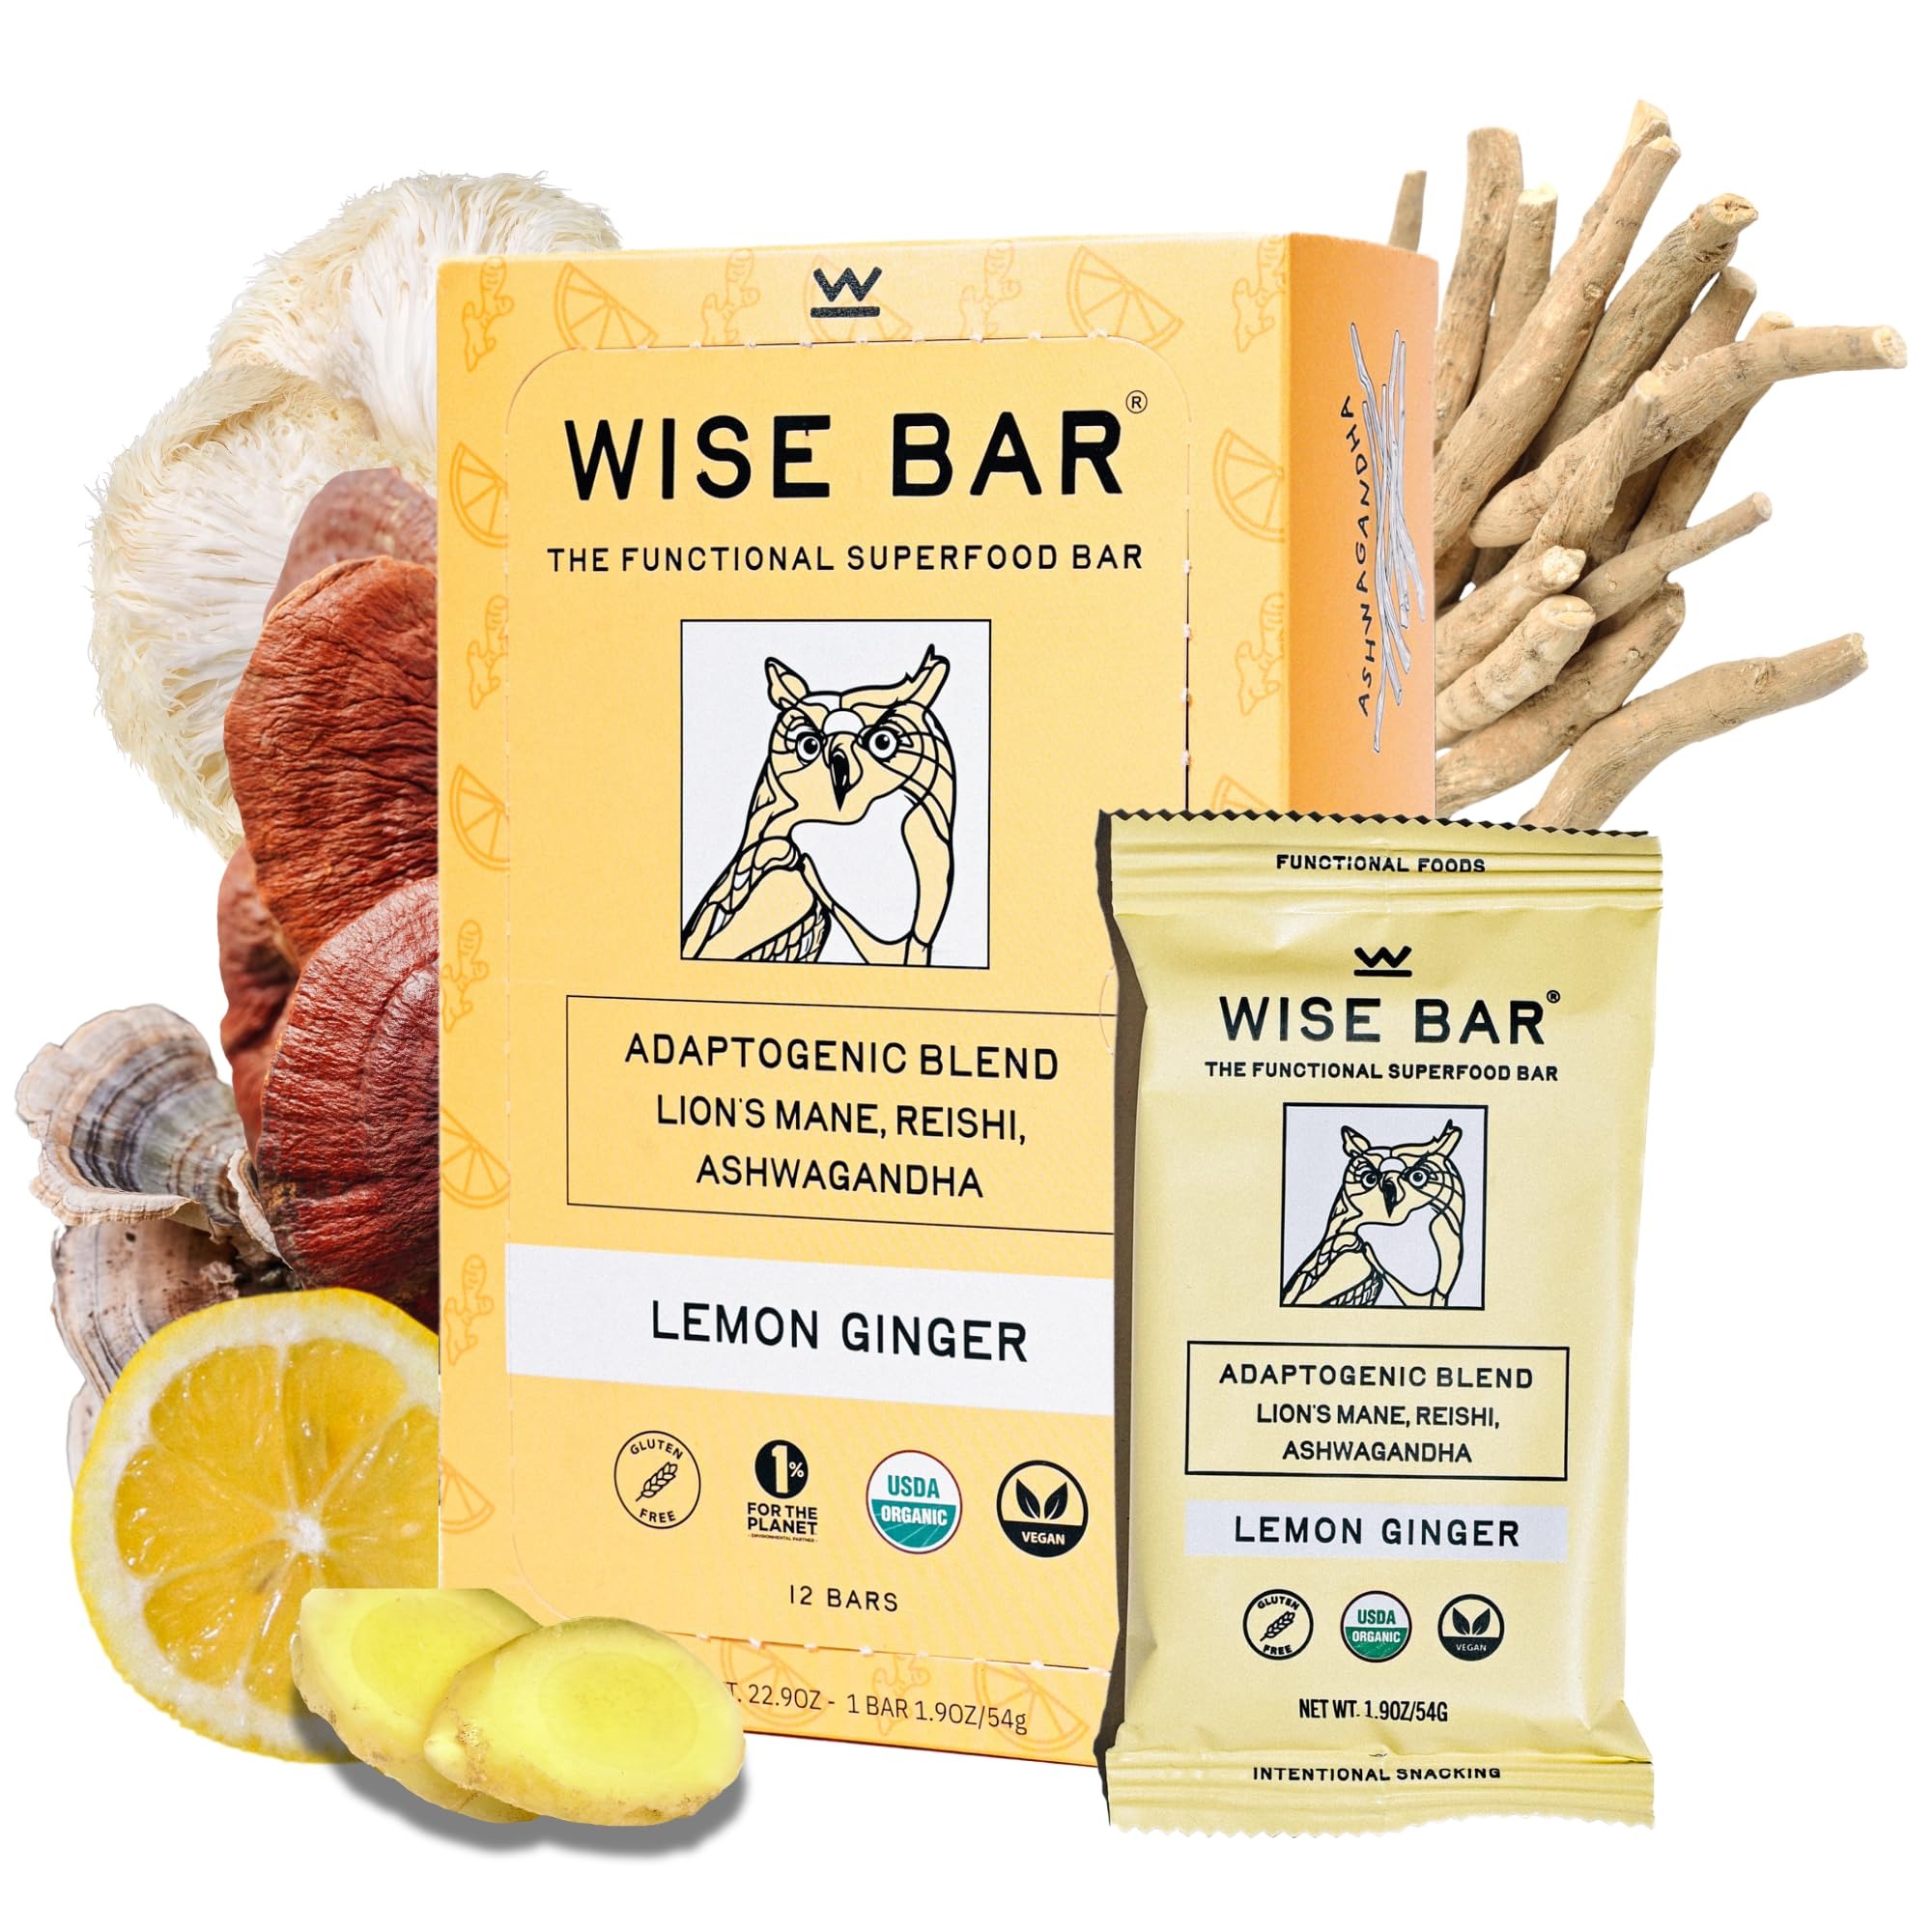
Item Name: Wise Bar Adaptogen Mushroom Nutrition Bars with Reishi, Lions Mane & Ashwagandha, Organic Vegan & Gluten Free Snacks for Natural Focus, Energy & Immunity Support, Lemon Ginger Flavor, 12 Count
Bullet Point 1: ADAPTOGENIC GOODNESS IN EVERY BITE: Wise Bar Adaptogen Mushroom Bars combine adaptogenic mushrooms like Reishi, Lion’s Mane, and Turkey Tail with nourishing ingredients to support focus and energy throughout your day. Whether you're tackling a busy schedule or enjoying a moment to recharge, these bars provide a balanced, satisfying snack option.
Bullet Point 2: WHOLESOME, SIMPLE, AND DELICIOUS: Crafted with whole, organic ingredients like dates, cacao chips, oats, pink Himalayan salt, almonds, and adaptogenic mushrooms, these bars offer a vegan, gluten free, and non GMO option that’s both nutritious and satisfying. Each bar is designed to provide a wholesome snack that fits seamlessly into your lifestyle, whether you’re on the go or taking a break. Enjoy the peace of mind that comes with knowing your snack is made from clean, plant based ingredients.
Bullet Point 3: LEMON GINGER FLAVOR: Enjoy the vibrant combination of tangy lemon and a hint of spicy ginger in every bite. This bright, refreshing flavor delivers a satisfying snack experience without compromise. Perfectly portioned to take on the go, it’s perfect for busy schedules, whether you’re at work, traveling, or simply need a convenient option to keep you fueled. Discover the invigorating simplicity of this unique flavor, crafted to awaken your taste buds and keep you refreshed throughout the day.
Bullet Point 4: CONVENIENT AND VERSATILE: The ultimate snack for on the go, each Wise Bar is individually wrapped, making it a convenient option for busy mornings, mid-day cravings, or post workout snacks. Packed with adaptogens and wholesome ingredients, they’re a great way to fuel your day with jitter free energy naturally.
Bullet Point 5: TRY ALL OUR FLAVORS; SOMETHING FOR EVERY TASTE: Explore the delicious range of flavors, including Peanut Butter Banana, Lemon Ginger, Chocolate Cherry, Mocha Coconut, Cinnamon Turmeric, and our 12 Count Variety Pack. Discover your favorite and enjoy a snack that combines taste and convenience.
Product Description: Wise Bar Adaptogen Mushroom Bars are your go-to choice for a satisfying snack that fits seamlessly into your busy lifestyle. Crafted with organic, plant-based ingredients, each superfood bar blends adaptogenic mushrooms like Reishi, Lion’s Mane, and Turkey Tail with wholesome staples like dates, cacao chips, oats, and pink Himalayan salt. These gluten-free, vegan bars are designed to provide a jitter-free energy source while delivering incredible flavor and on-the-go convenience. The Lemon Ginger flavor offers a zesty and refreshing combination of bright citrus and warming ginger, creating a snack that’s invigorating yet balanced. For those who love variety, Wise Bar offers a wide selection of flavors, including Peanut Butter Banana, Chocolate Cherry, Mocha Coconut, and Cinnamon Turmeric, as well as a 12 Count Variety Pack to explore them all. Each bar is individually wrapped, making them perfect for tossing into your bag for a busy workday, keeping in your desk drawer for a mid-day pick-me-up, or packing in your gym bag for a post-workout snack. Whether you’re craving something zesty, nutty, or spiced, Wise Bar delivers an unbeatable snacking experience. Discover the natural way to snack with Wise Bar Adaptogen Mushroom Bars and enjoy delicious flavors crafted with your active life in mind.
Value: 22.9
Unit: Ounce

Price: 48.49